Léon-Ernest Drivier

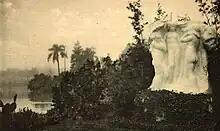
"La Primavera" ('Spring') in Buenos Aires

Léon-Ernest Drivier (22 October 1878, Grenoble – 8 January 1951, Paris), was a French illustrator and sculptor.